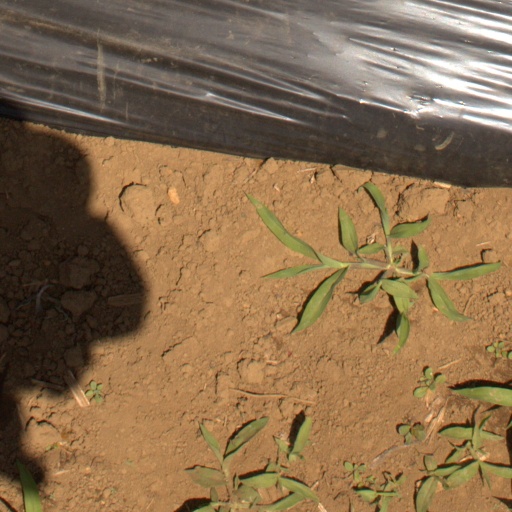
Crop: Jerusalem artichoke